2021 Dublin Bay South by-election

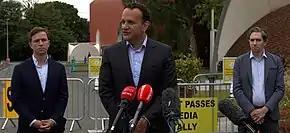
Leo Varadkar, flanked by James Geoghegan and Simon Harris, speaking with members of the media at the count centre

Reactions to the by-election were swift. A number of sources declared that the by-election might have been the single worst result in the history of Fianna Fáil and there was immediate speculation from inside and outside the party that the result could threaten the leadership of Micheál Martin. However, blame was also levelled against Fianna Fáil's director of elections Jim O'Callaghan, himself considered a rival and potential ouster of Martin. O'Callaghan called the result "disappointing" and publicly questioned if Martin was suitable to lead Fianna Fáil into the next general election. On 10 July 2021, Fianna Fáil TD Barry Cowen demanded an immediate in-person parliamentary party meeting to discuss Fianna Fáil's "alarming" performance in the by-election. The same day Fianna Fáil TD Cathal Crowe told RTÉ Radio 1 that, in his view, Micheál Martin should not lead the party into the next general election.